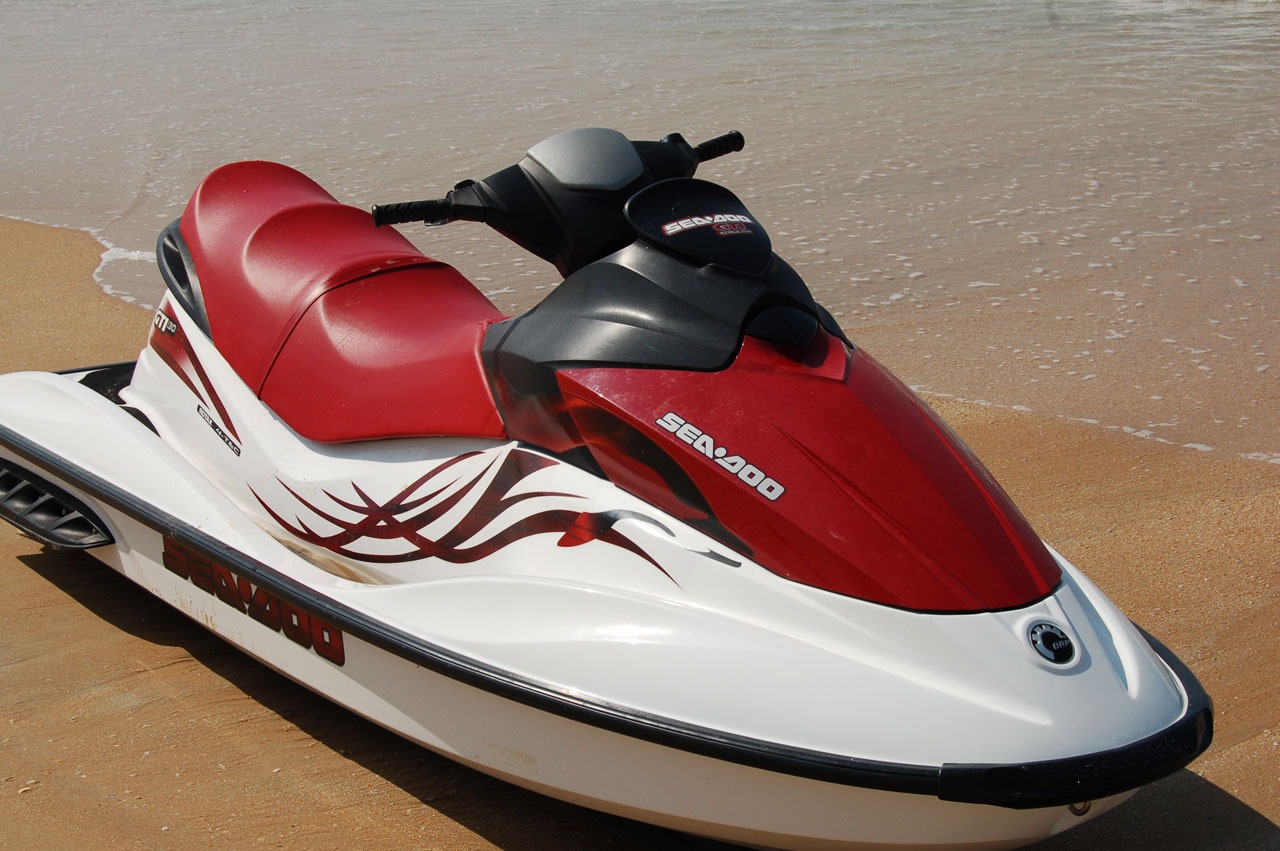
beach, sea, water, sport, bike, recreation, vehicle, fun, aqua, sports, boating, watercraft, motorsport, cruiser, water sport, recreational, jet ski, water scooter, outdoor recreation, powerboating, personal water craft